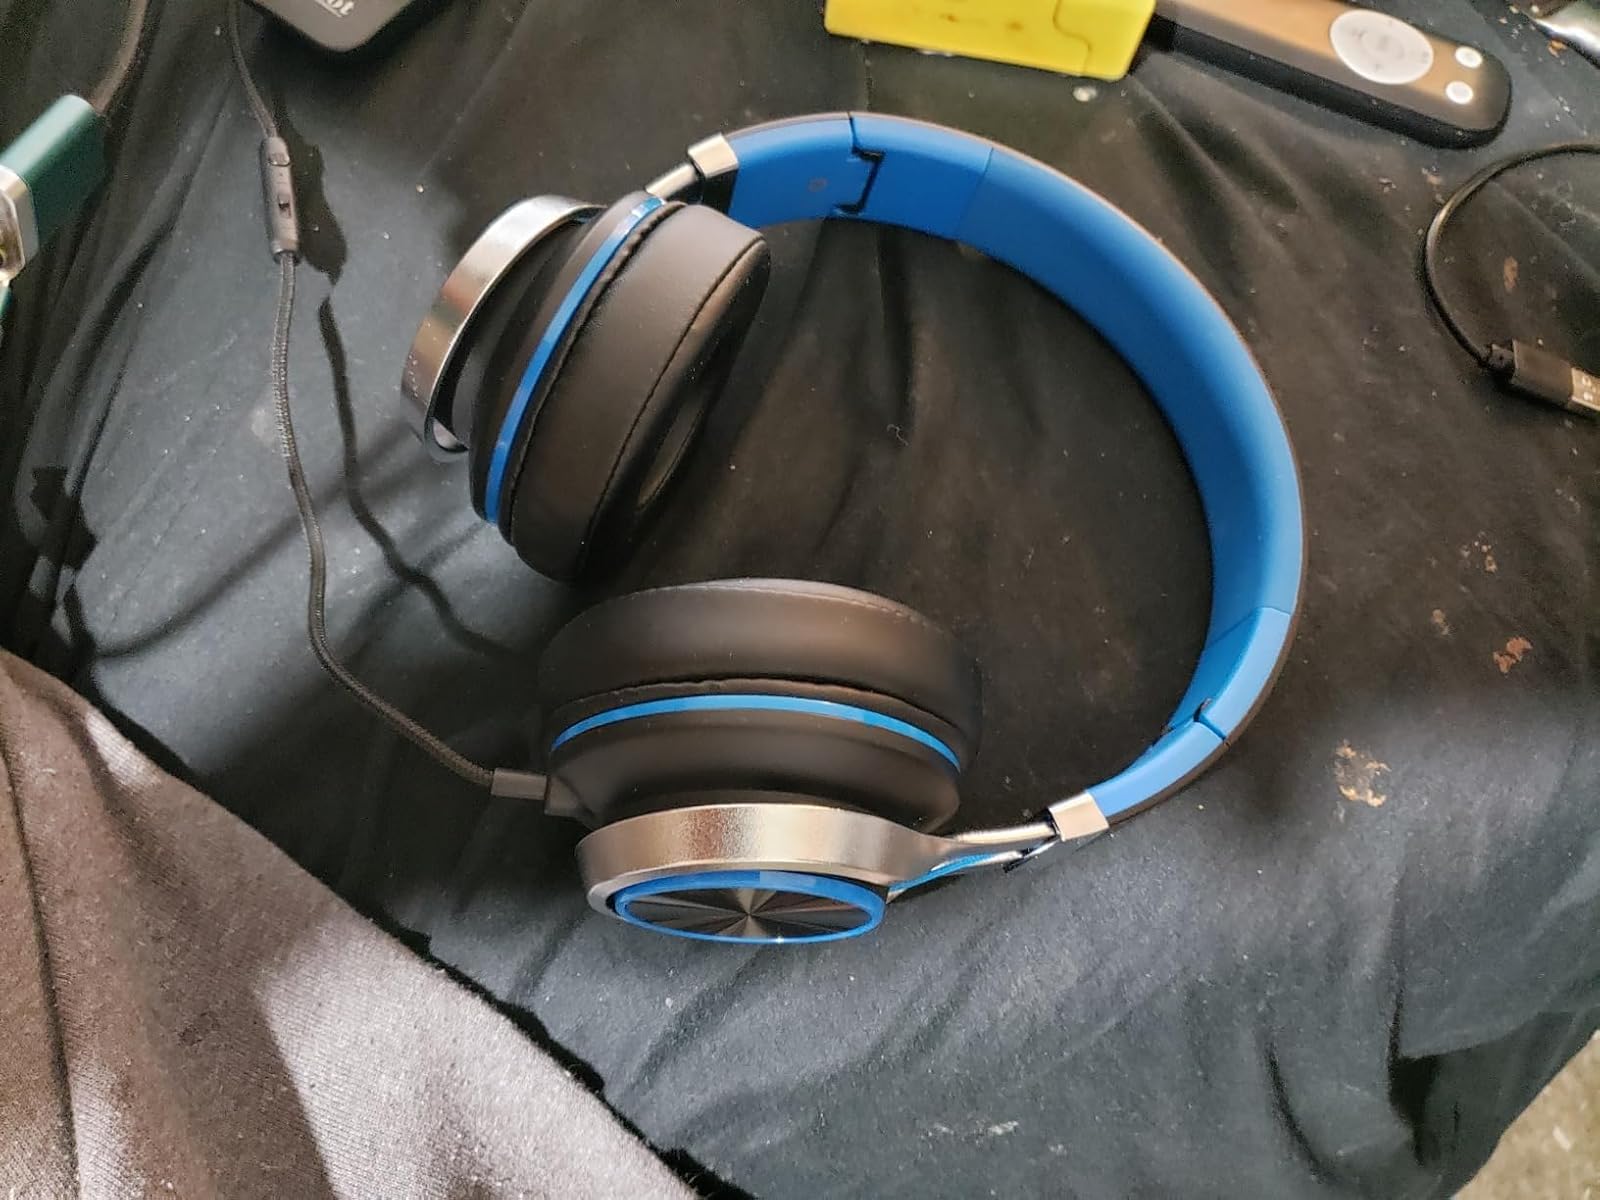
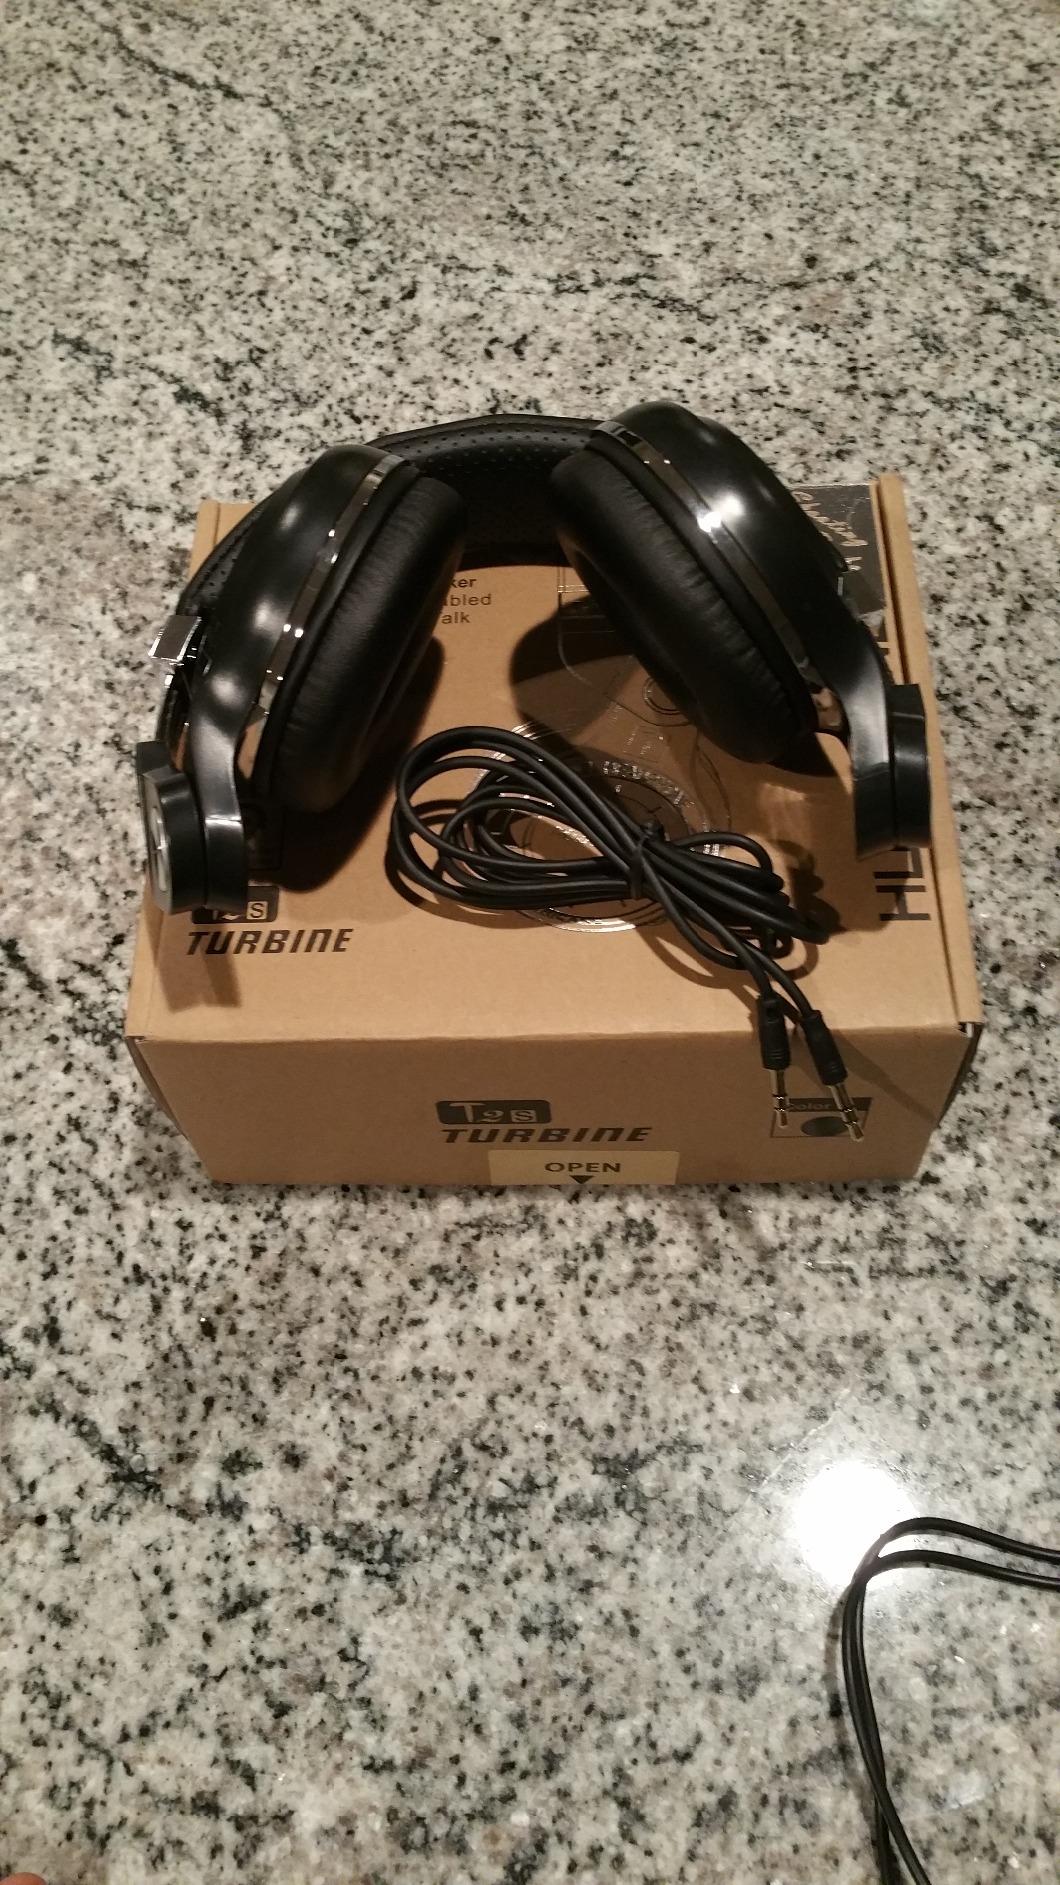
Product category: headphones
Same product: no